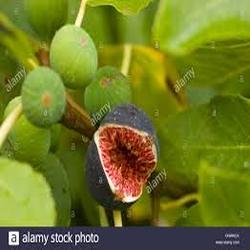
Label: Fig